Tripolitanian Republic

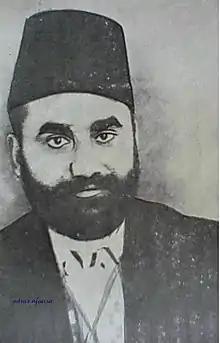
Sulayman al-Baruni, one of the Cyrenaican leaders

The Italian colonial authorities negotiated with al-Baruni and other chiefs and published 1 June 1919 a Colonial Statute for Tripolitania in which the colonial administration would give native Tripolitanians rights to Italian citizenship, recognise Islamic law as the civil law of the colony and provide that the colony would be governed by an Italian governor advised by a ten-member council with eight of those members being elected.